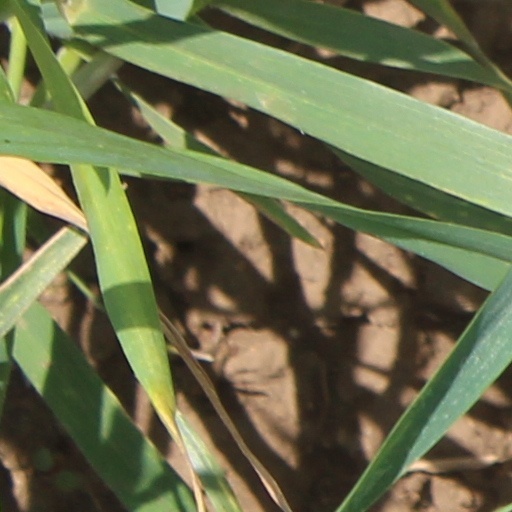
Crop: wheat